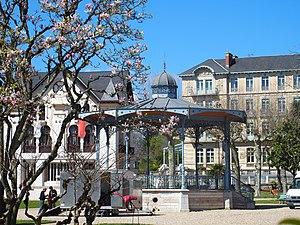
Le kiosque à musique, le chalet, l'Hôtel du Parc
Salies-de-Béarn est une commune française située dans le département des Pyrénées-Atlantiques, en région Nouvelle-Aquitaine.